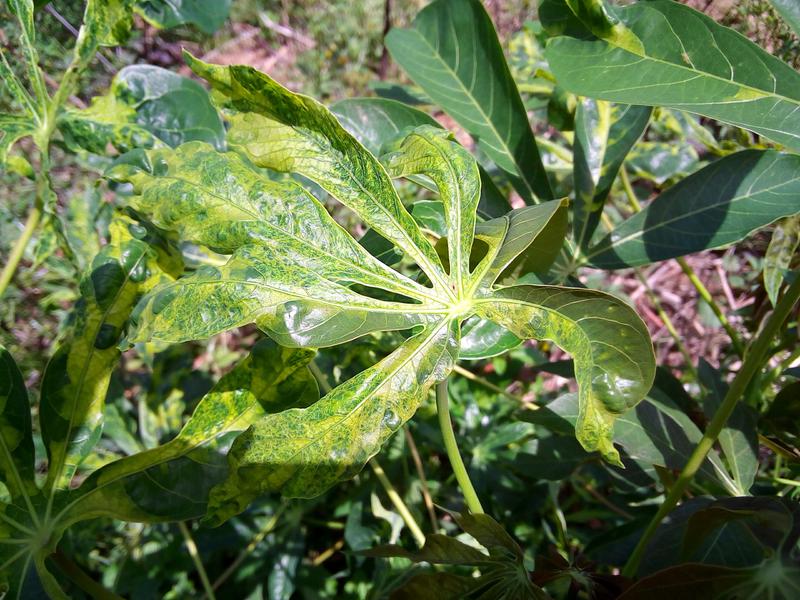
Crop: cassava
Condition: mosaic_disease